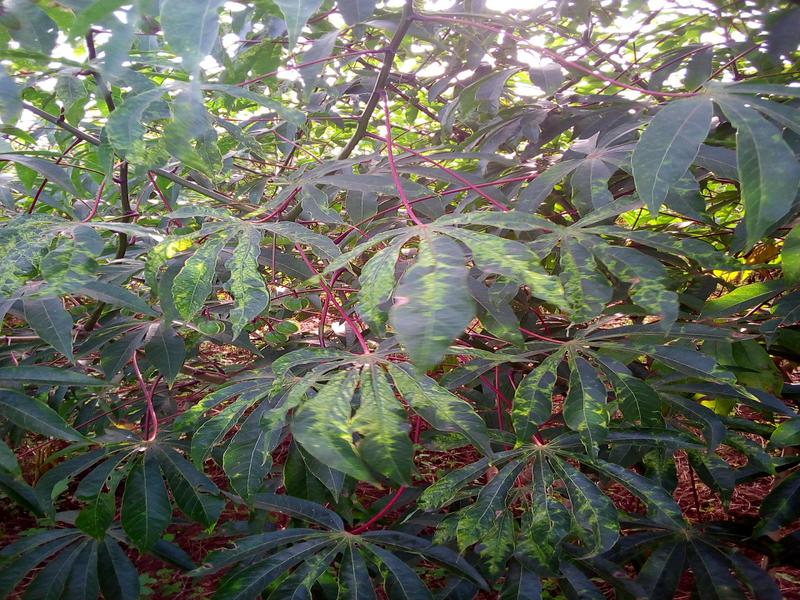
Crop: cassava
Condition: mosaic_disease